Cora Elm

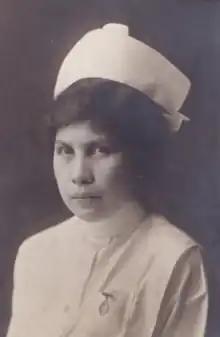
Cora Elm in nurse's uniform in 1916

Cora Elm (February 18, 1891 – June 9, 1949) was an American nurse. She was a member of the Oneida Nation, and attended the Carlisle Indian Industrial School from 1906 to 1913. She served as a Red Cross nurse in France during World War I.